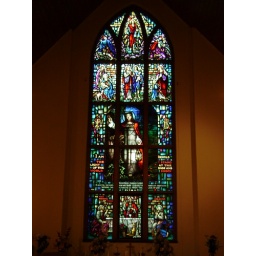
The stained glass window in the chapel where we were married